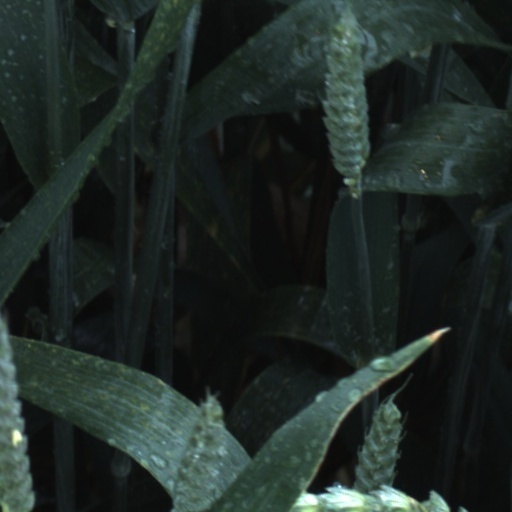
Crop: wheat